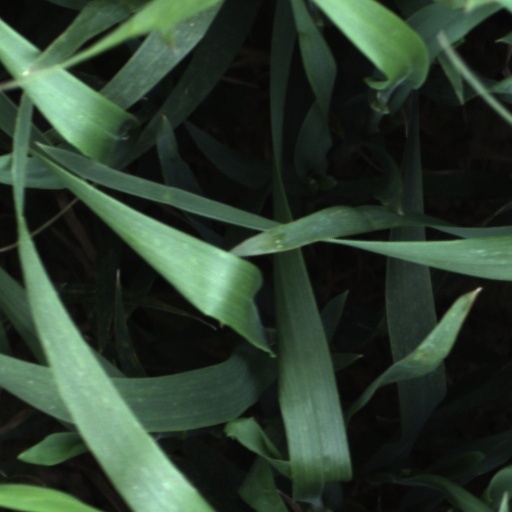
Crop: wheat